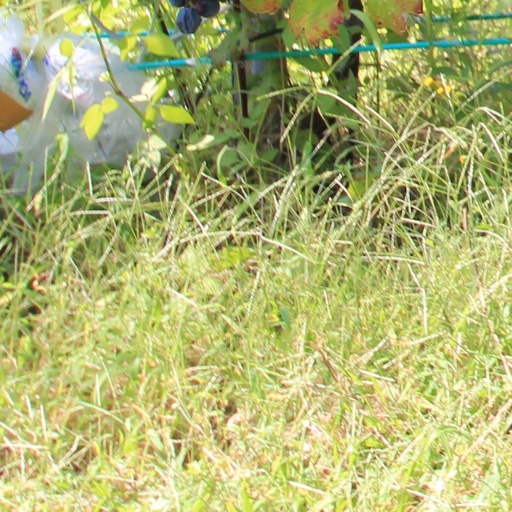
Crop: grape